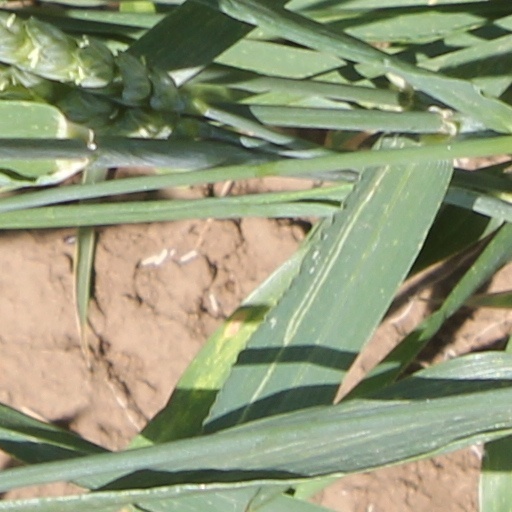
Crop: wheat